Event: Hurricane Matthew
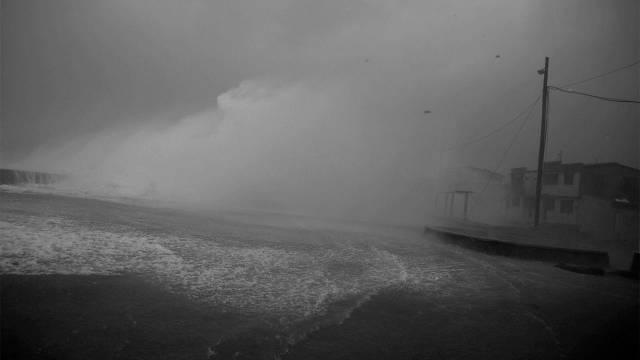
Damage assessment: damage